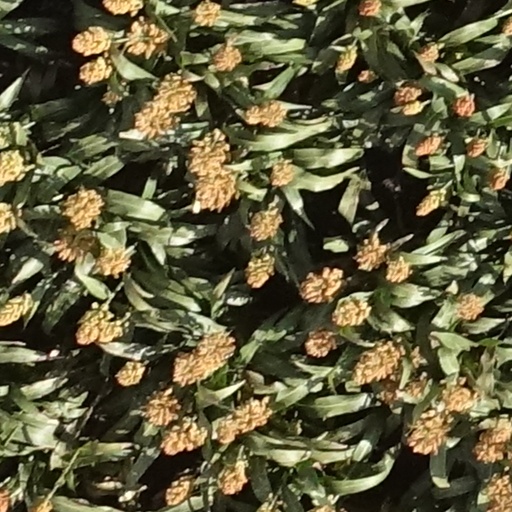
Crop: sorghum